Answer in natural language. Is modern black sofa in front of Television? Choose between the following options: no or yes
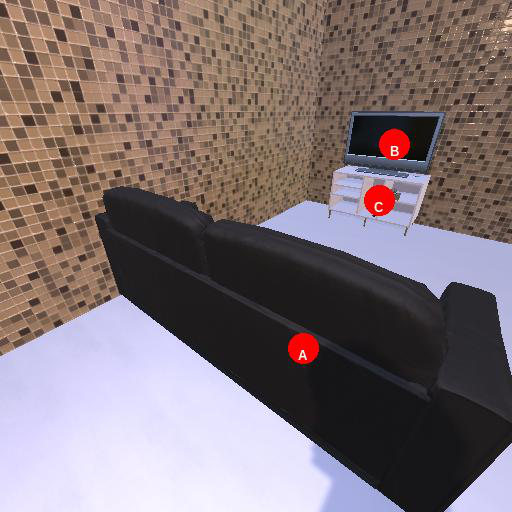
<answer>yes</answer>